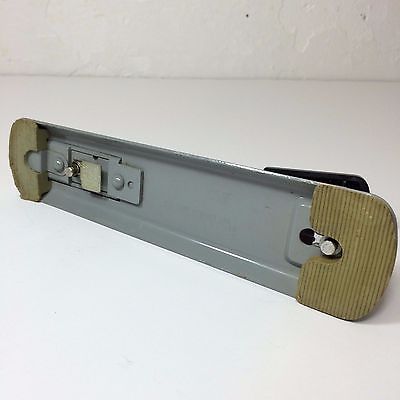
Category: stapler